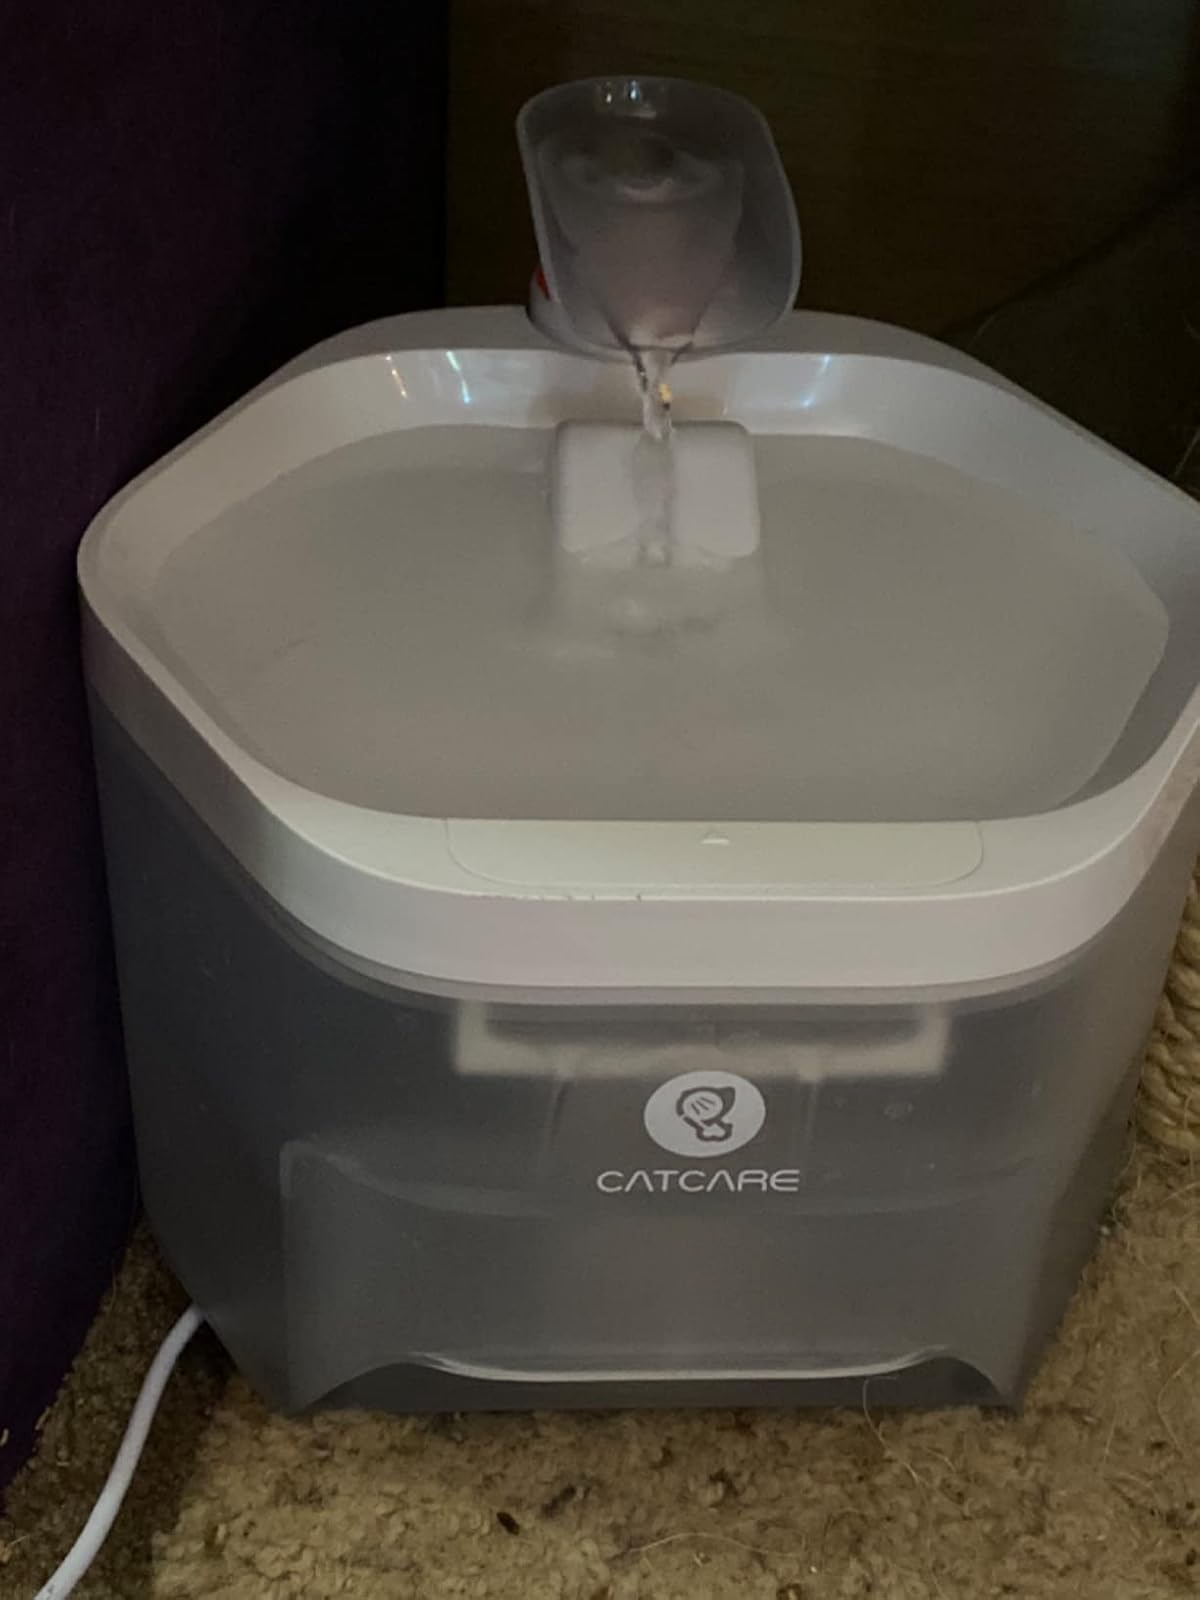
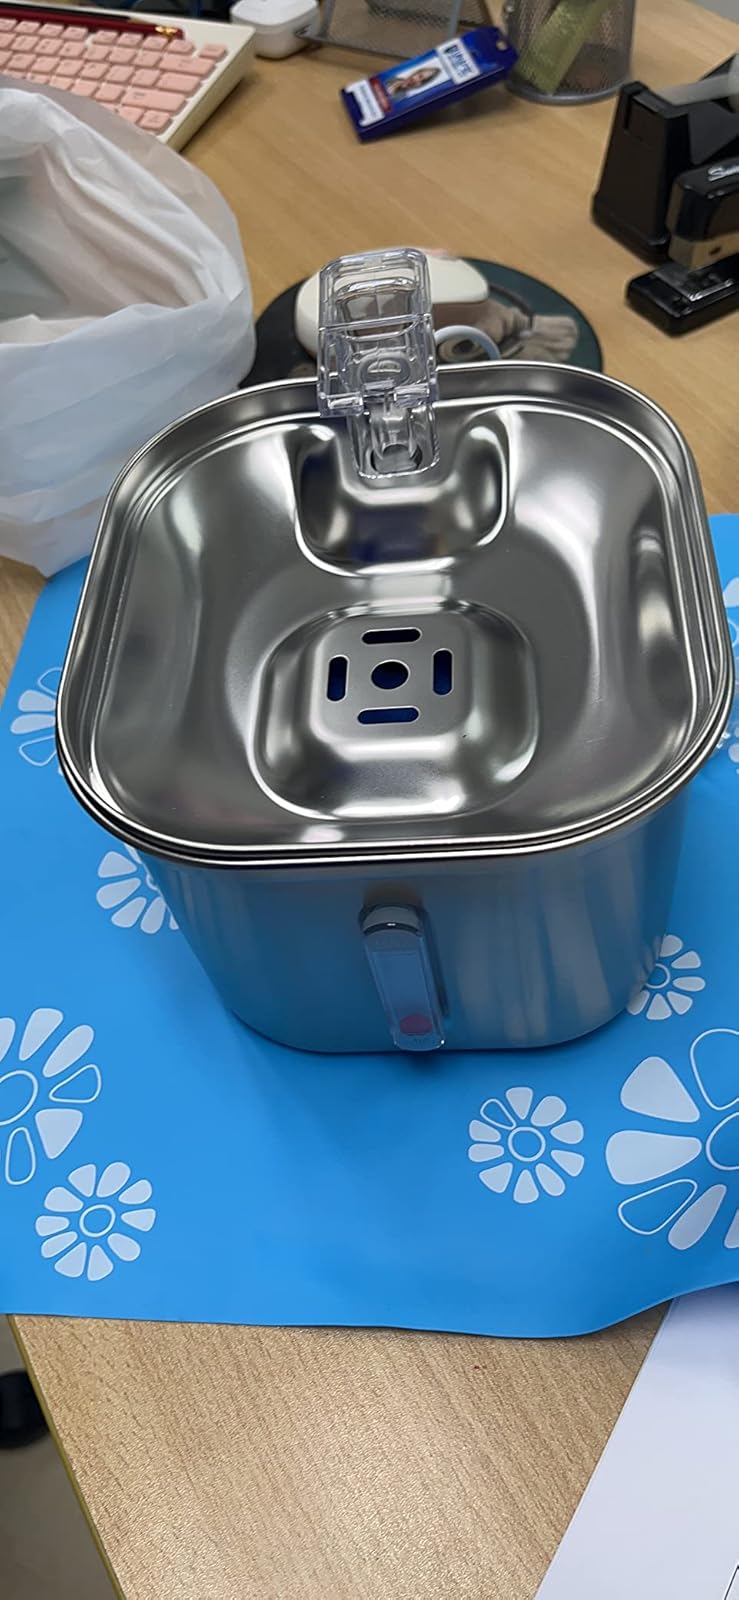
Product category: items_bowl
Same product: no